X-ray style art

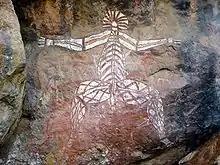
Example of x ray style art found in Aboriginal art in Australia

X-ray style art, sometimes referred to as just X-ray style or X-ray art, is a prehistoric art form in which animals (and humans) are depicting by drawing or painting the skeletal frame and internal organs.